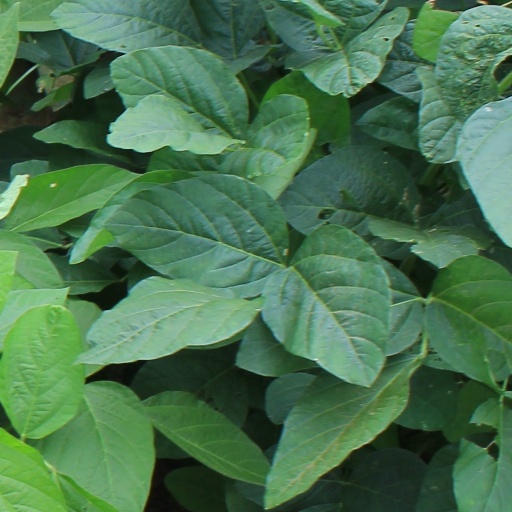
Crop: soybean